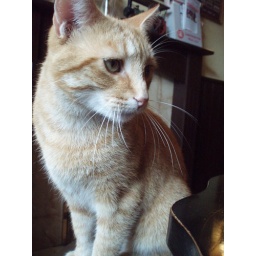
My 3-legged cat Tiggs who died last year in a road accident